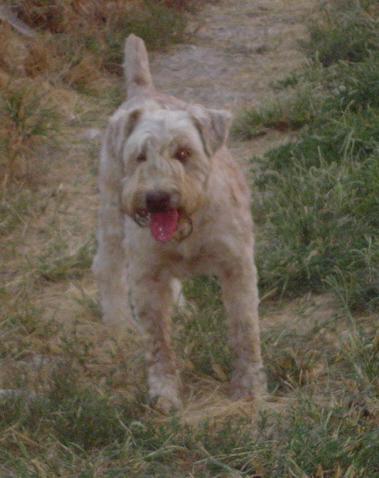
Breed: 235-n000090-soft_coated_wheaten_terrier